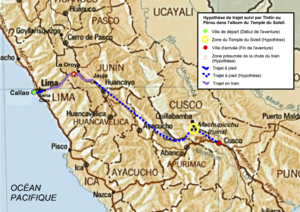
Carte du Pérou, cadrée autour de la zone du Machu Picchu, sur laquelle est tracée le chemin hypothétique suivi par Tintin, le capitaine Haddock et Zorrino de Callao à Cusco, en passant par le Temple du Soleil.
Le Temple du Soleil est le quatorzième album de la série de bande dessinée Les Aventures de Tintin, créée par le dessinateur belge Hergé. L'histoire constitue la seconde partie d'un diptyque qui débute avec Les Sept Boules de cristal.